Bookmarklet

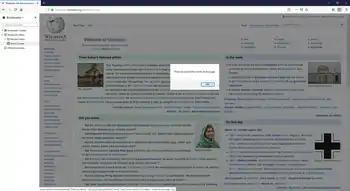
Demonstration of a bookmarklet that counts the number of words on the page. The browser shown is Firefox 65.0.2 running on Windows 10.

A bookmarklet is a bookmark stored in a web browser that contains JavaScript commands that add new features to the browser. They are stored as the URL of a bookmark in a web browser or as a hyperlink on a web page. Bookmarklets are usually small snippets of JavaScript executed when user clicks on them. When clicked, bookmarklets can perform a wide variety of operations, such as running a search query from selected text or extracting data from a table.